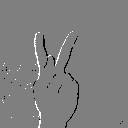
ASL letter: k